Christophe Richer

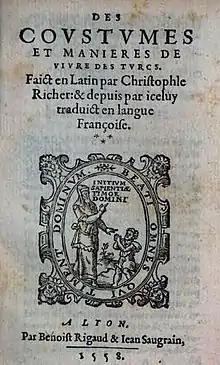
"Des Coustumes et manieres de vivre des Turcs" by Christophe Richer.

Christophe Richer de Thorigny (1514?–1552/53) was valet de chambre to Francis I, a secretary to Cardinal Antoine Duprat, and a French ambassador of the 16th century. He was born in Thorigny-sur-Oreuse (to day, Yonne departement) Thorigny. His father, and his brother Nicolas was notary. His oldest brother, Jean Richer (+1569), was president of the presidial of Sens (Yonne), friend of Joachim Du Bellay, and Andre, another brother, monk of the Vauluisant abbey, was bishop of Chalcedonia (+1555). He was ambassador to Scandinavia and Germany.